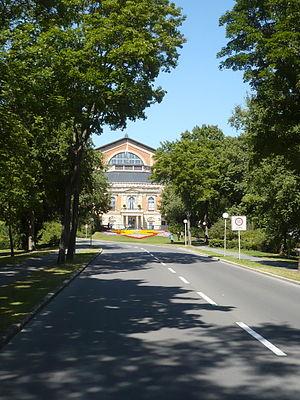
La Colline verte est l'endroit où Richard Wagner a fait construire sa maison d'opéra, de 1872 à 1875, le Festspielhaus de Bayreuth, uniquement destiné aux œuvres du compositeur. Par analogie, l'appellation désigne le théâtre lui-même ou le festival de Bayreuth. Les wagnérophiles français l'appellent aussi la Colline sacrée.